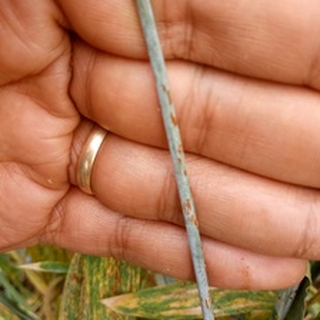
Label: wheat_black_rust